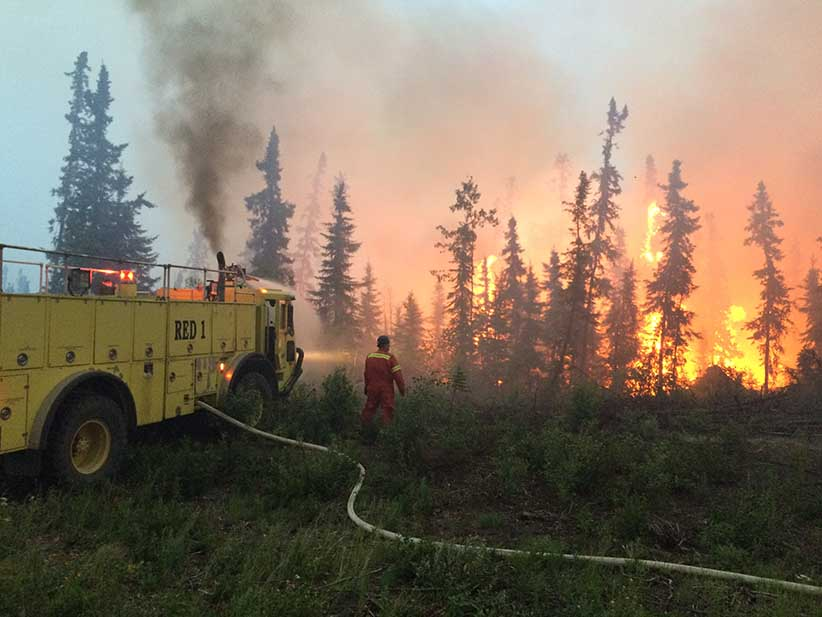
Fire: yes
Smoke: yes